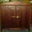
Label: wardrobe